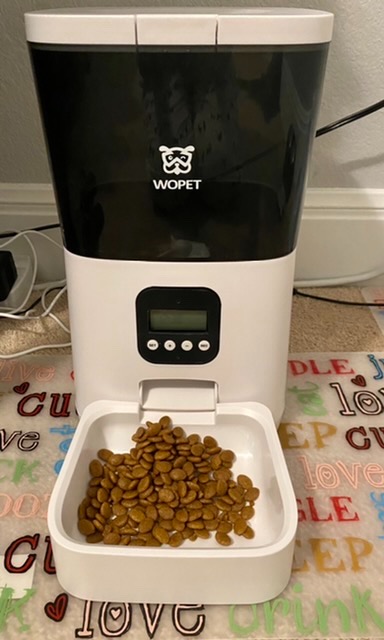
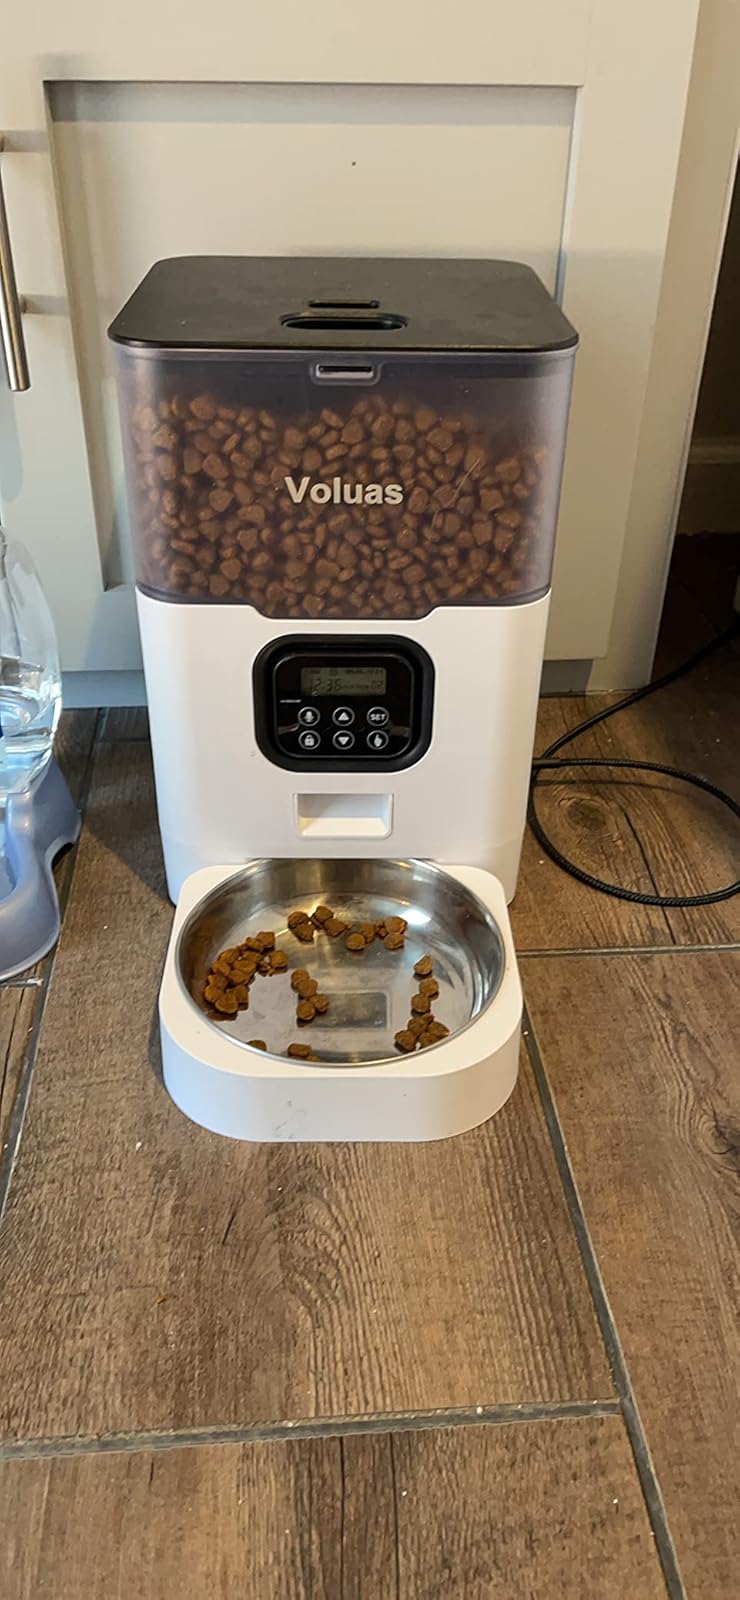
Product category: items_feeder
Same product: no